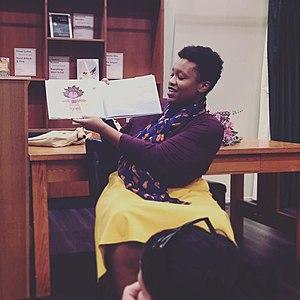
Nilah Magruder est une auteure de bande dessinée américaine.